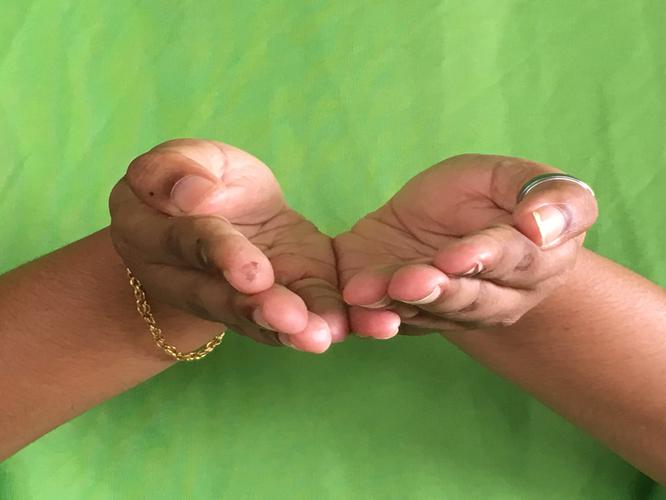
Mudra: Pushpaputa
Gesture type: double_hand